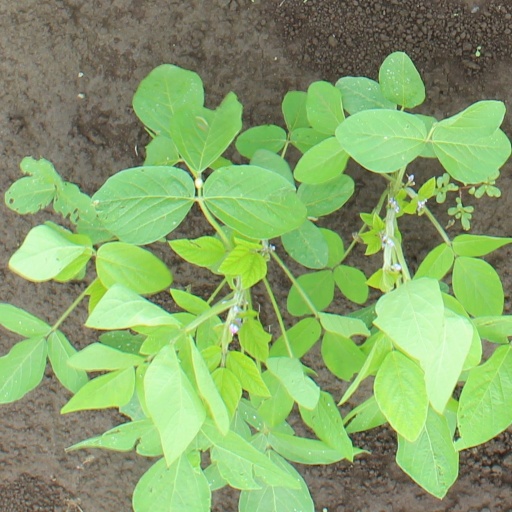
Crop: soybean